Archduchess Elisabeth Marie of Austria

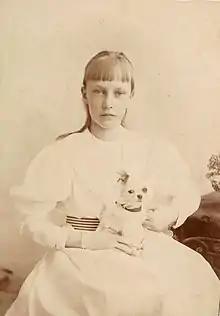
Archduchess Elisabeth Marie of Austria and her dog, c. 1895

After Rudolf's death, Franz Joseph took over guardianship of Erzsi; by his order, she was forbidden to leave Austria with her mother. At a young age she displayed a strong personality, as well as an opposition to the Viennese court.